Rhea (moon)

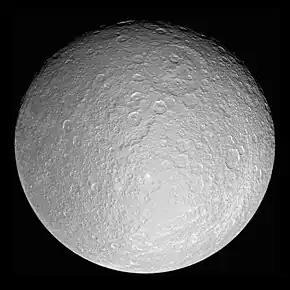
Mosaic of Rhea, assembled from "Cassini" imagery taken on 26 November 2005

Rhea is the second-largest moon of Saturn and the ninth-largest moon in the Solar System, with a surface area that is comparable to the area of Australia. It is the smallest body in the Solar System for which precise measurements have confirmed a shape consistent with hydrostatic equilibrium. Rhea has a nearly circular orbit around Saturn, but it is also tidally locked, like Saturn's other major moons; that is, it rotates with the same period it revolves (orbits), so one hemisphere always faces towards the planet.